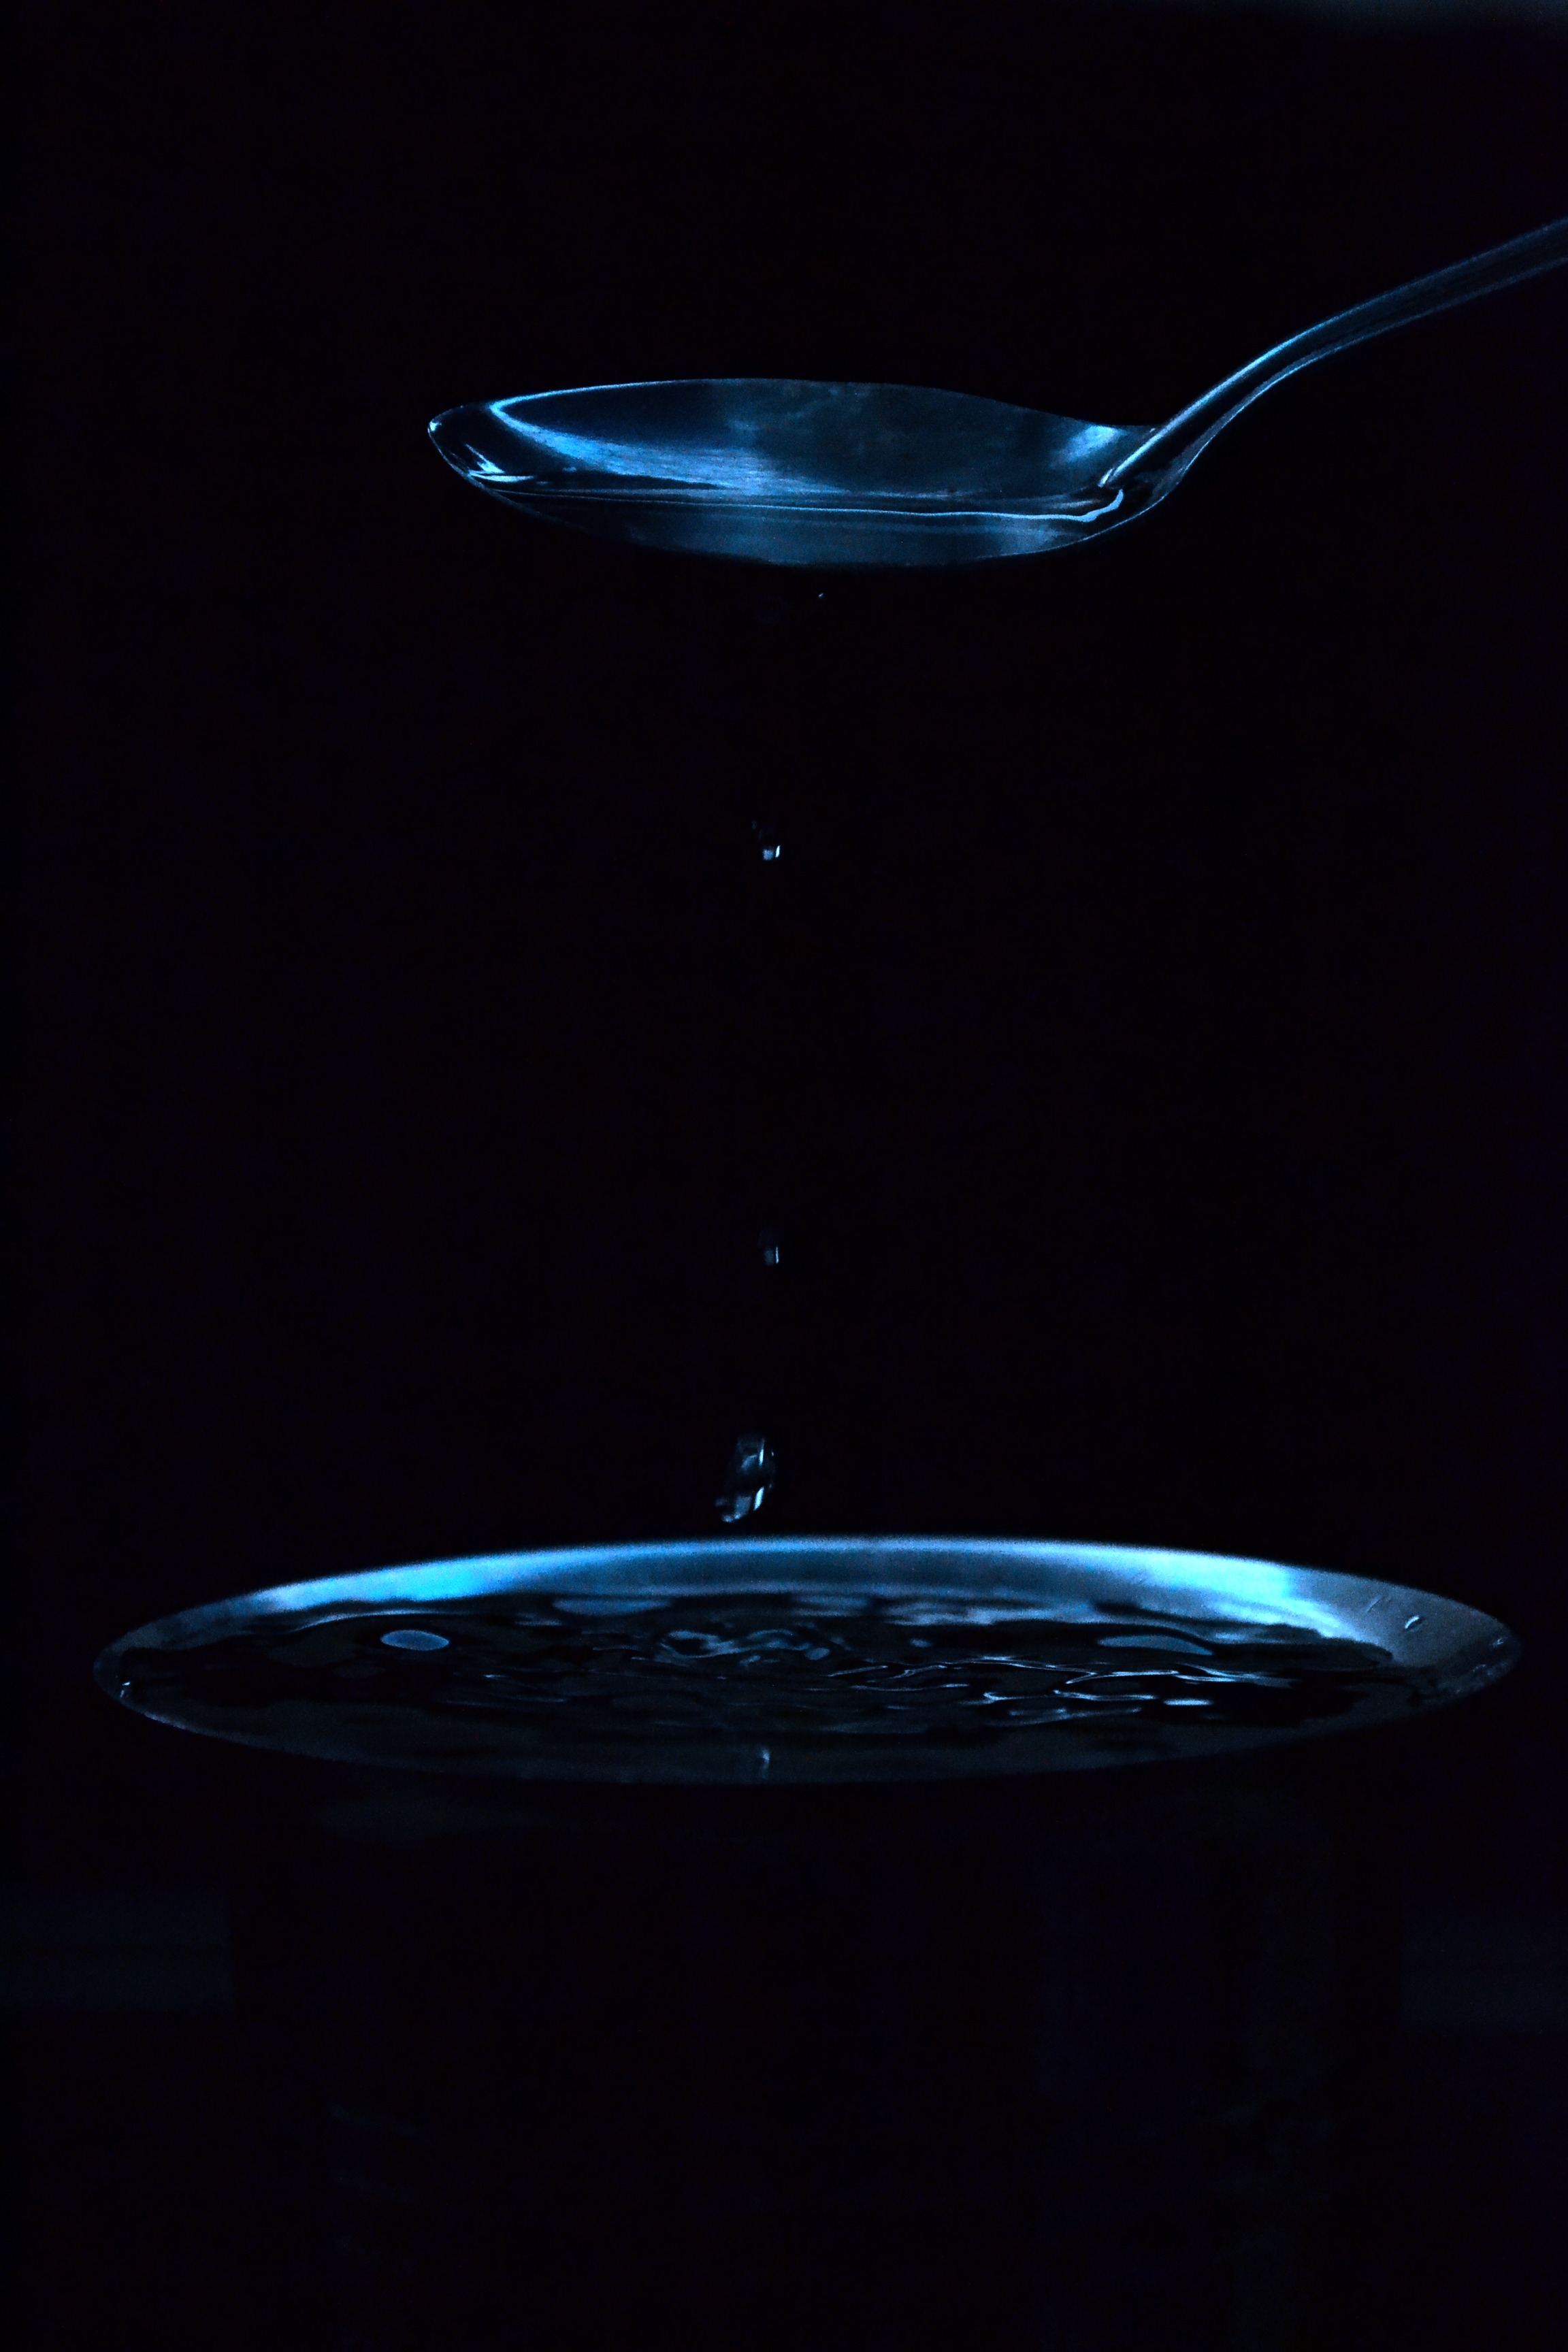
water, drop, light, night, glass, dark, reflection, darkness, freeze, blue, black, lighting, spoon, drops, shape, sri lanka, ceylon, macro photography, water drops, atmosphere of earth, mawanella